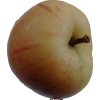
Label: Apple 14